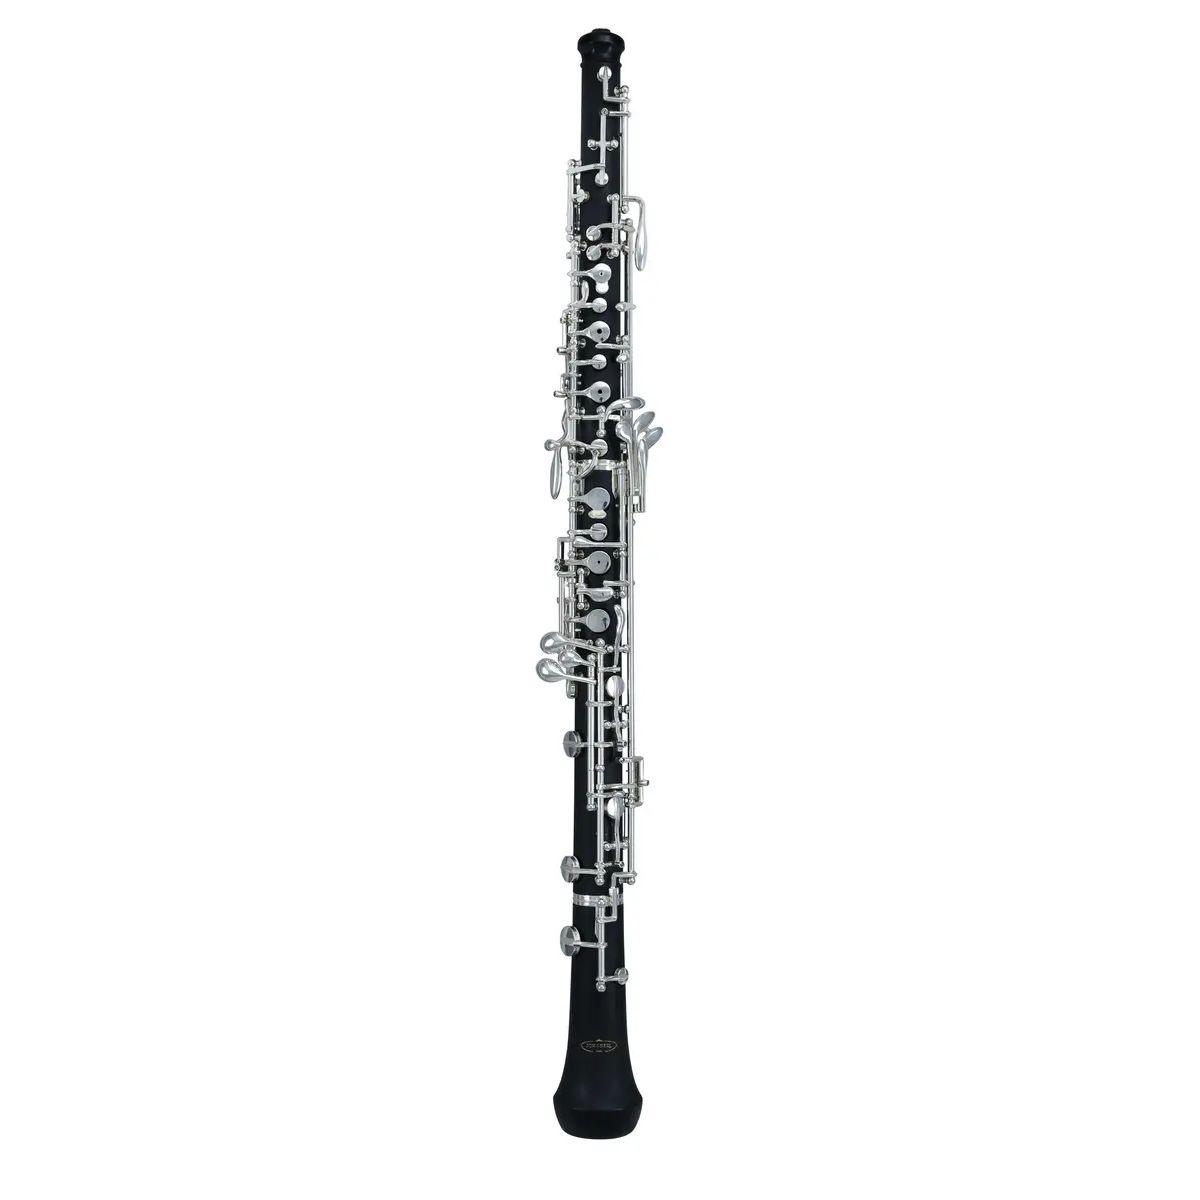
Schagerl SLHB800 Conservatory System Oboe
Schagerl Conservatory System Oboe – **New Model** – Semi Automatic, 3rd Octave Key, Double – F Key, Forked F Resonance Key, Alt.C “Banana” Key, Low Bb vent key, D#-E Trill Key Schagerl Double Reed Instruments are manufactured with quality and affordability in mind. Their key and accessory inclusions are usually found on much more expensive professional instruments, making them the ideal choice for students and school programs seeking the benefits of these innovations at an affordable price.
Brand: Schagerl
Category: Arts & Entertainment > Hobbies & Creative Arts > Musical Instruments > Woodwinds > Oboes & English Horns